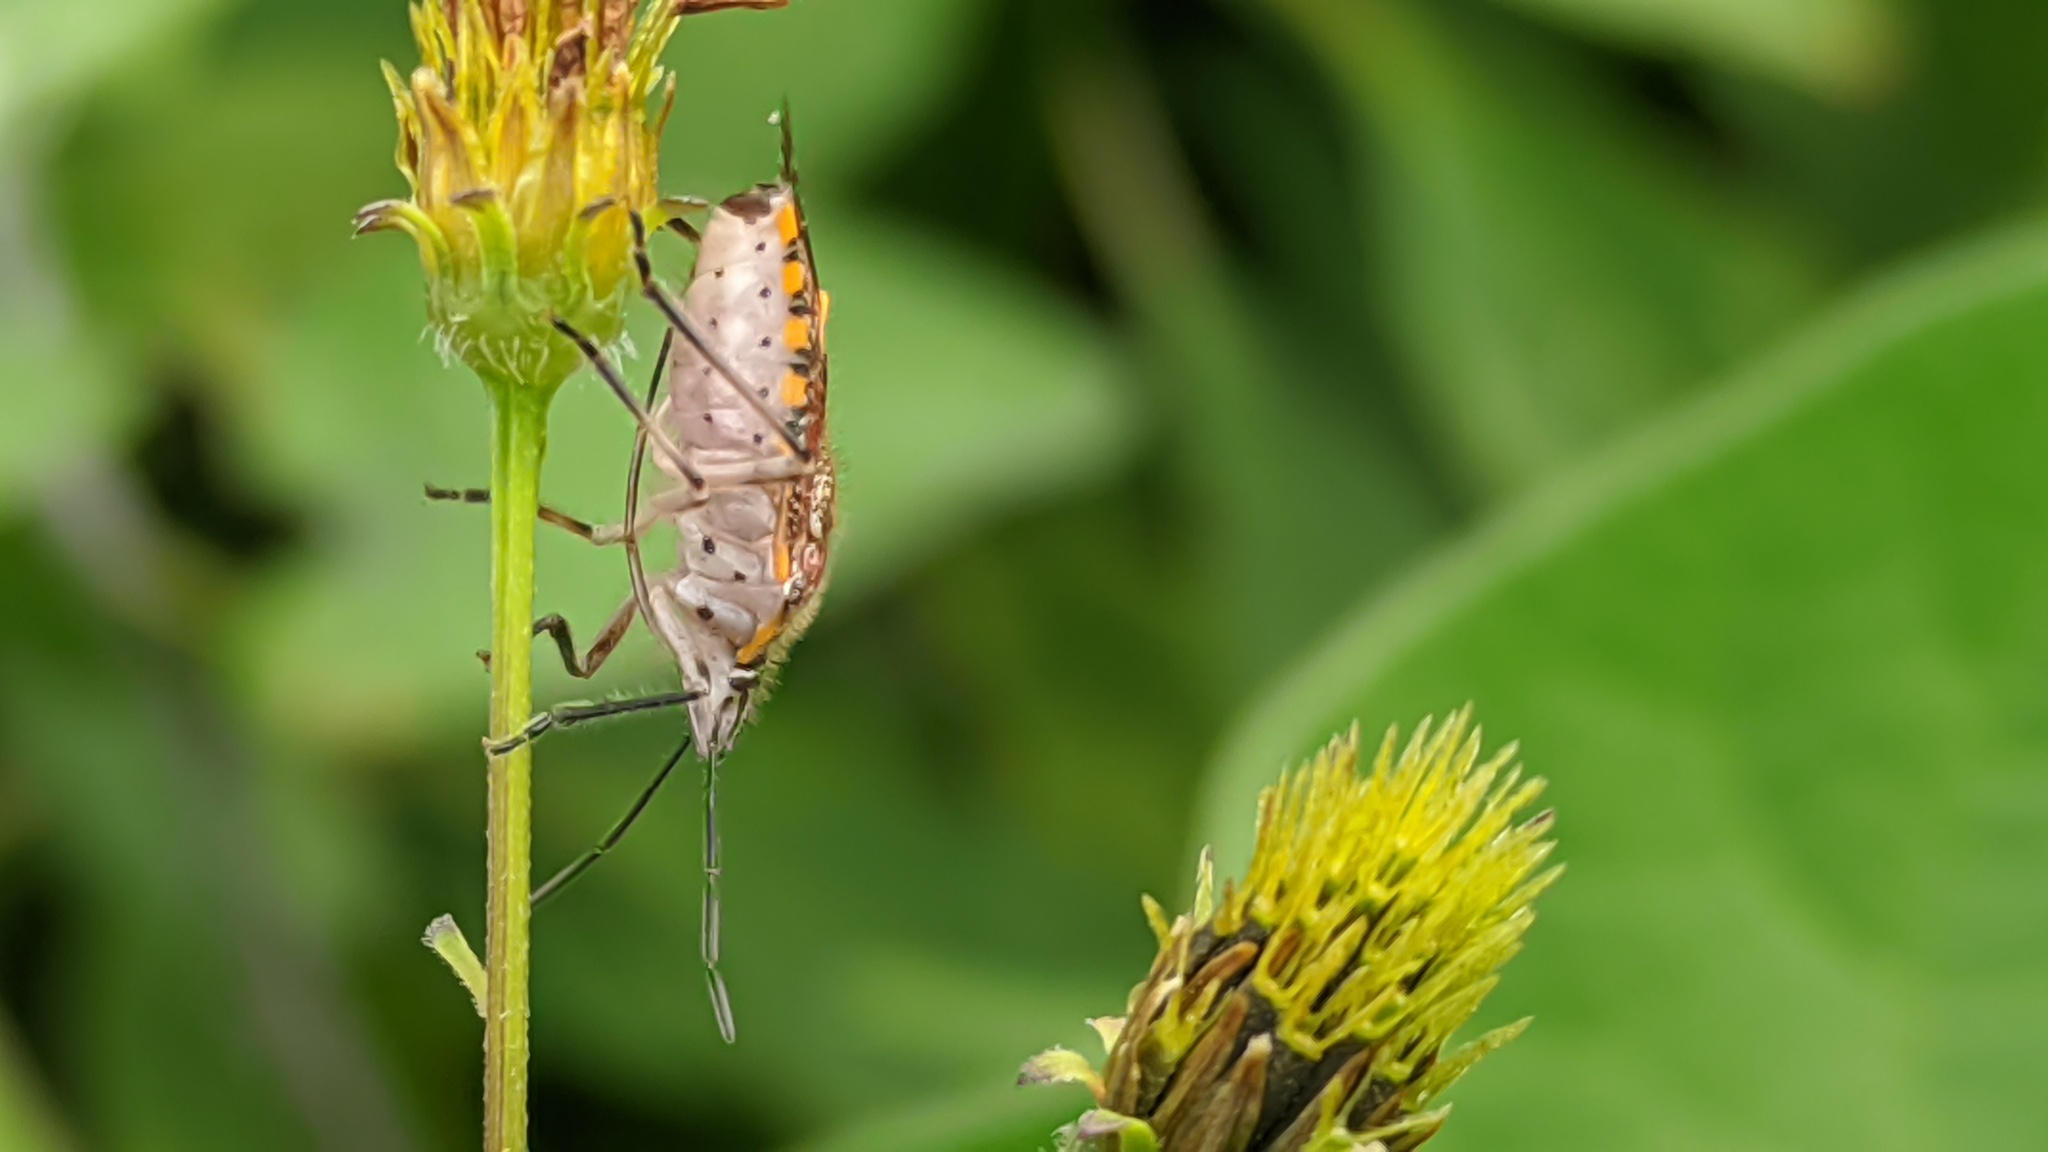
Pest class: stink_bug